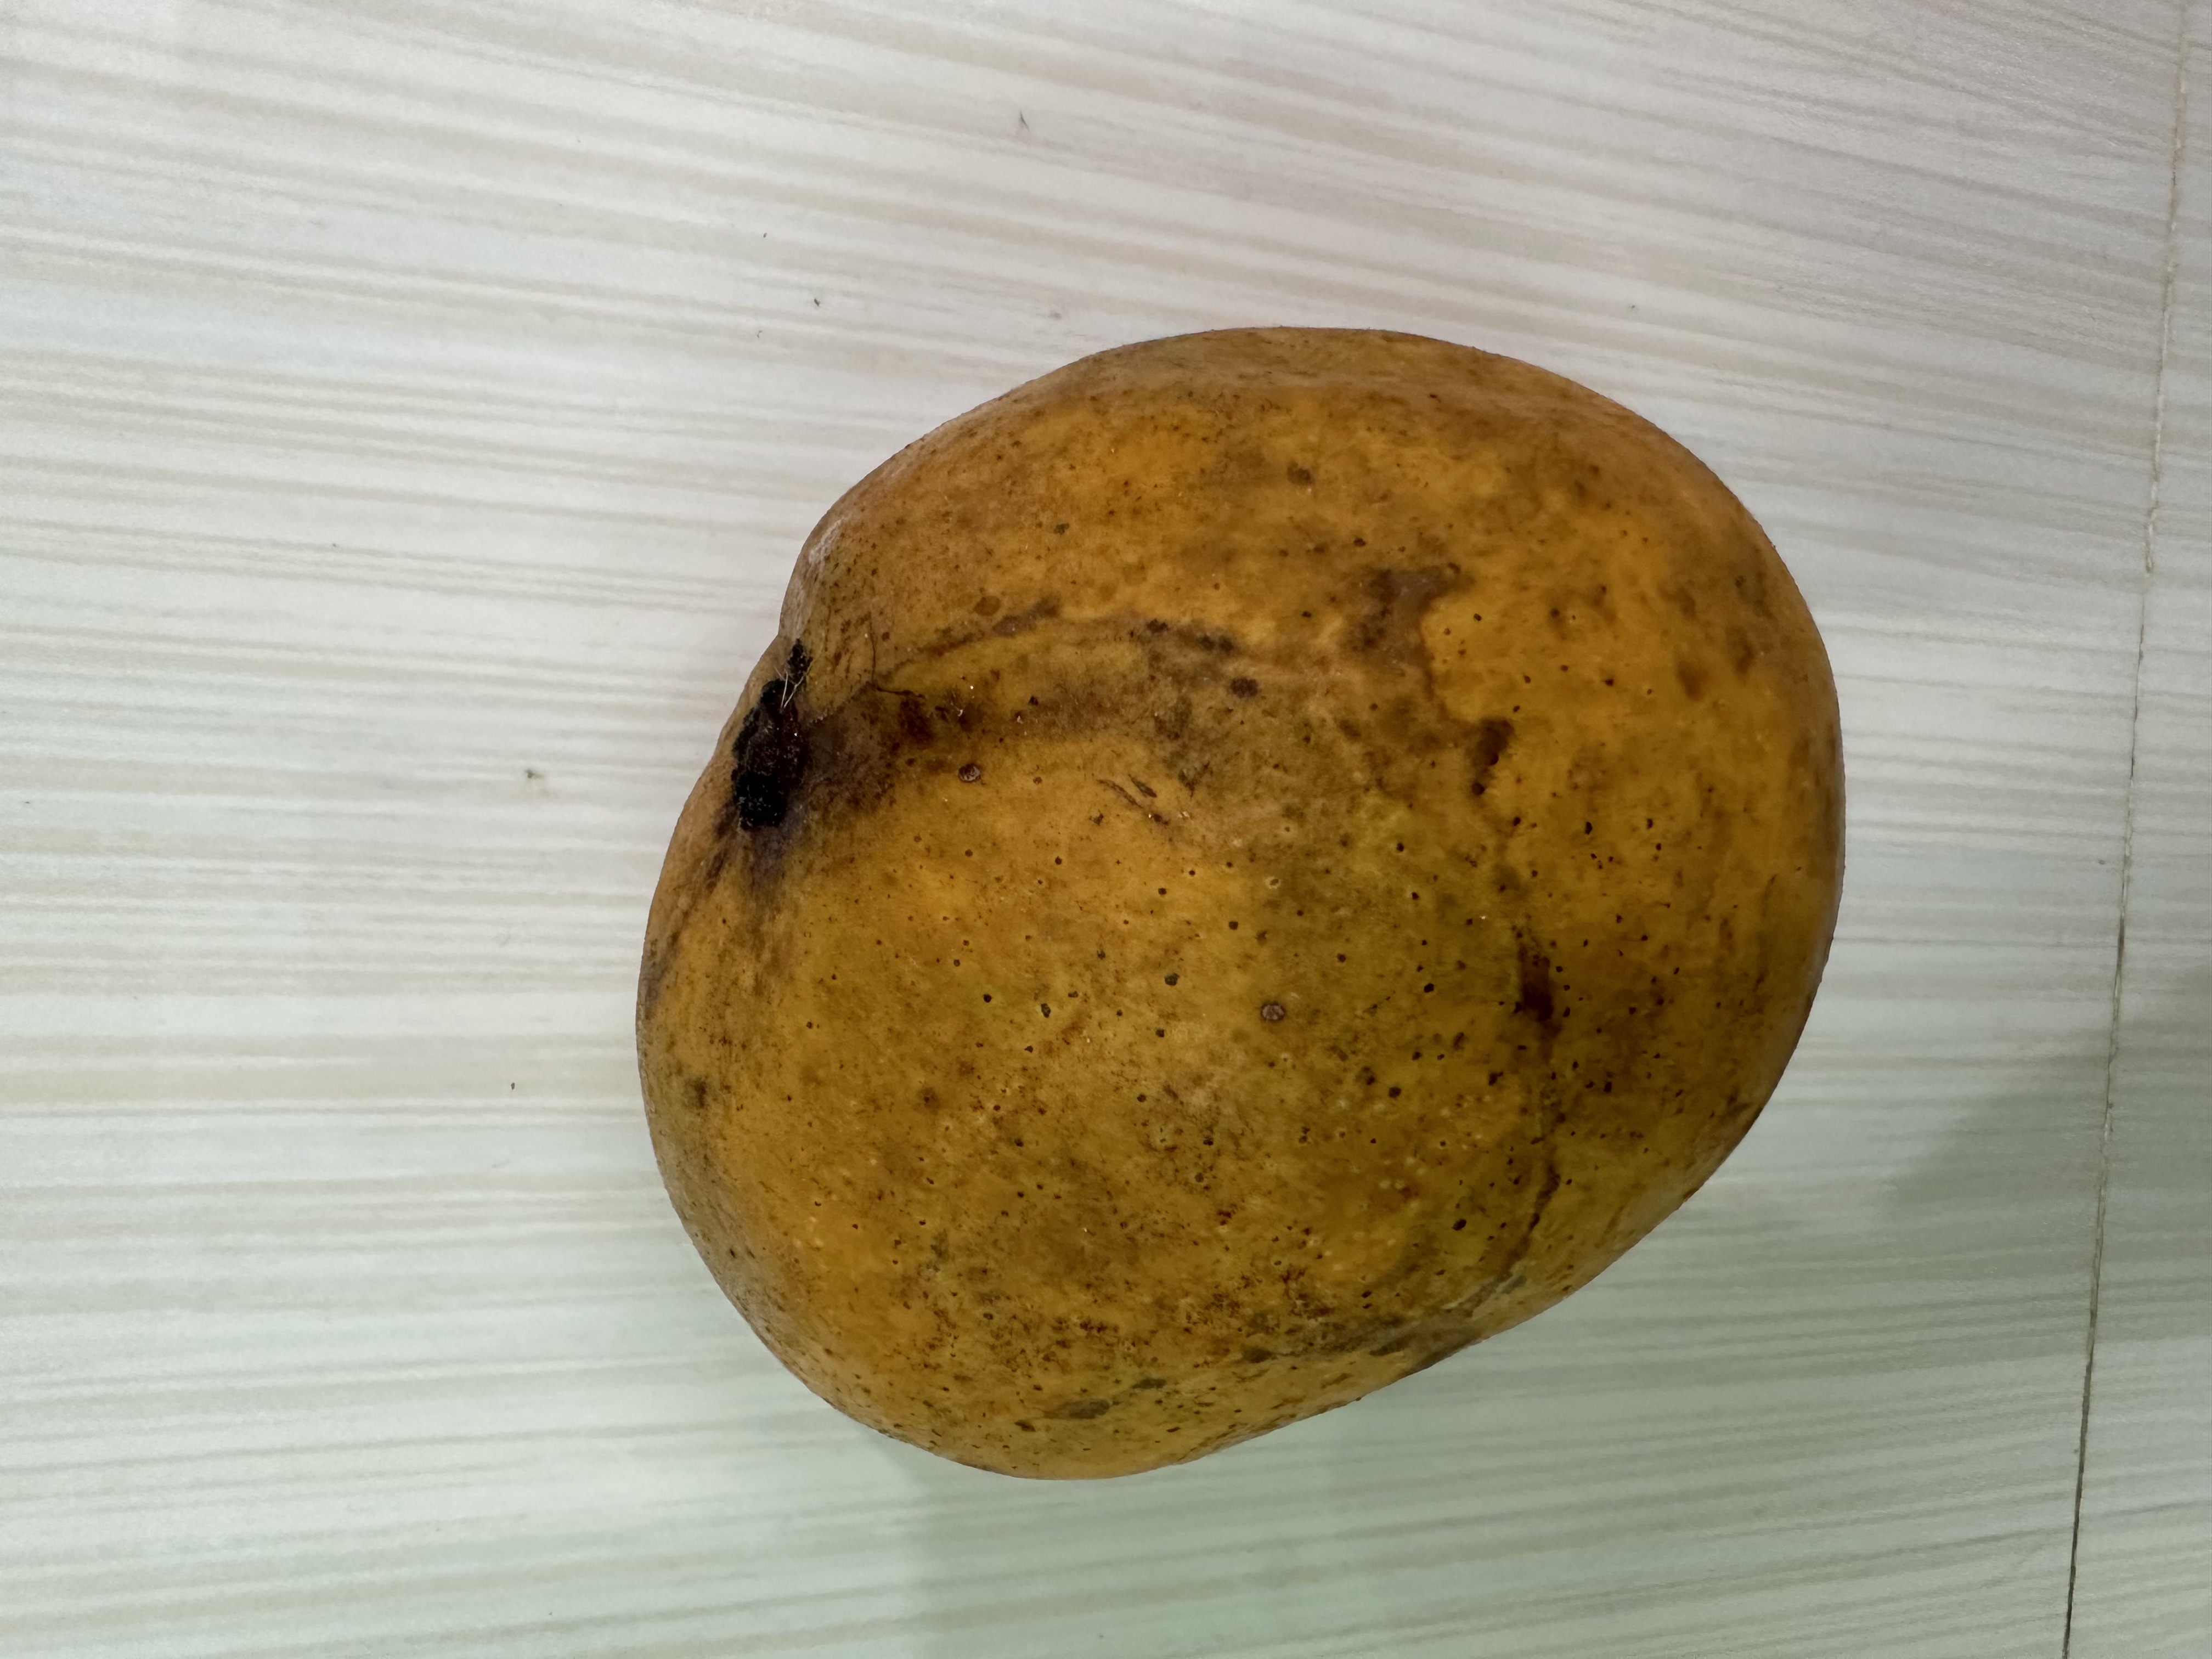
Mango variety: Bari-4